Sam Brownback

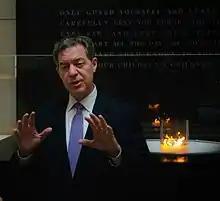
Brownback speaks at the Holocaust Museum in 2018

Brownback signed three anti-abortion bills in 2011. In April 2011, he signed a bill banning abortion after 21 weeks, and a bill requiring that a doctor get a parent's notarized signature before providing an abortion to a minor. In May 2011, Brownback approved a bill prohibiting insurance companies from offering abortion coverage as part of general health plans unless the procedure is necessary to save a woman's life. The law also prohibits any health-insurance exchange in Kansas established under the federal Affordable Care Act from offering coverage for abortions other than to save a woman's life.